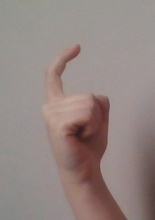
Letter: ra